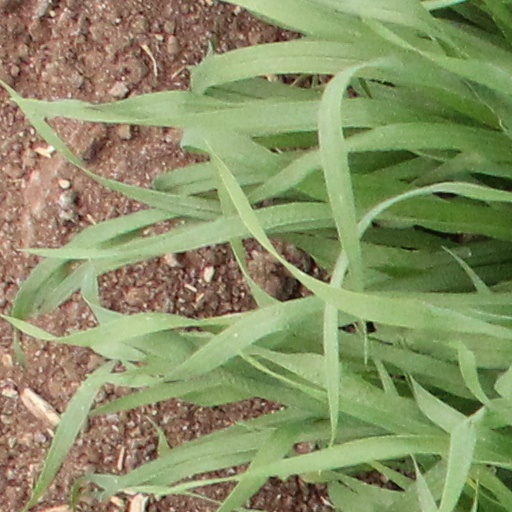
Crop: wheat